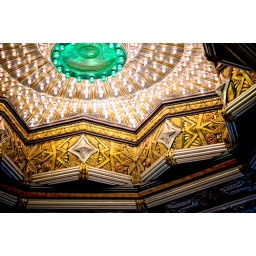
I absolutely love the decor of the Pantages Theatre in Los Angeles. This is the ceiling of the outdoor box office area.